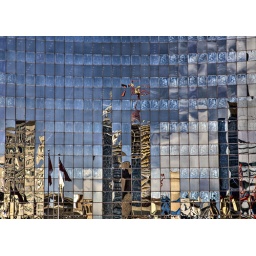
One of my favorites among others. Parts of the city of Toronto, reflecting in an office building across.